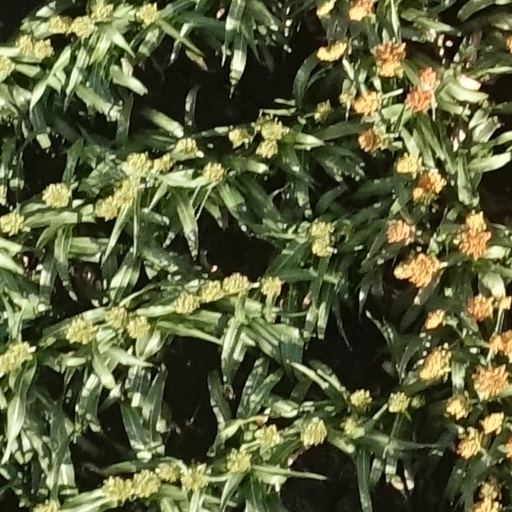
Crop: sorghum